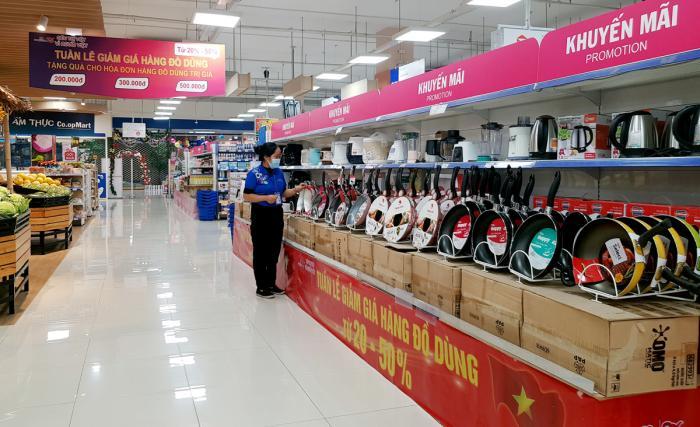
có một quầy hàng đồ tiêu dùng xuât hiện ở trước mặt người phụ nữ